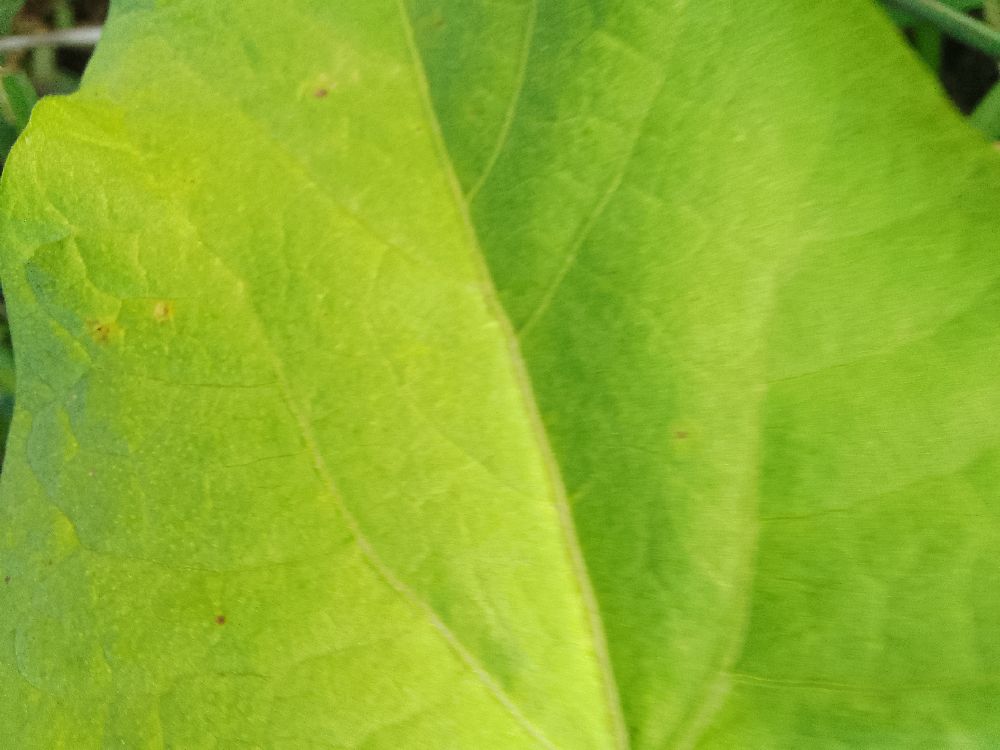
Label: healthy